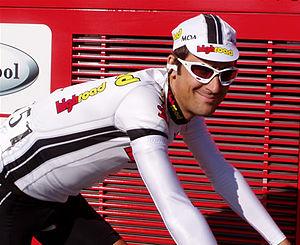
Le Canada participe aux Jeux olympiques d'été de 2008 à Pékin. Les athlètes canadiens ont participé à tous les Jeux olympiques d'été depuis 1900, excepté lors du boycott de 1980.